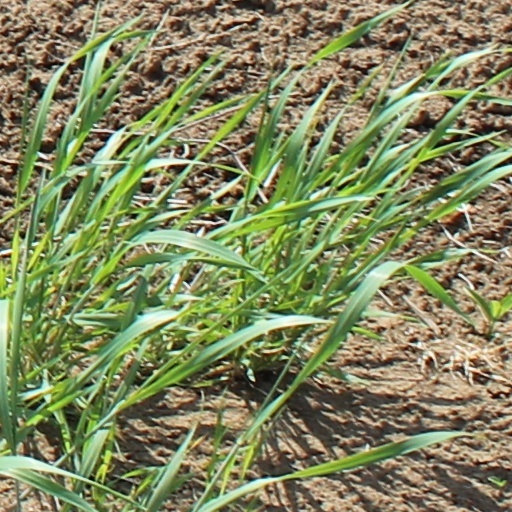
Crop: wheat